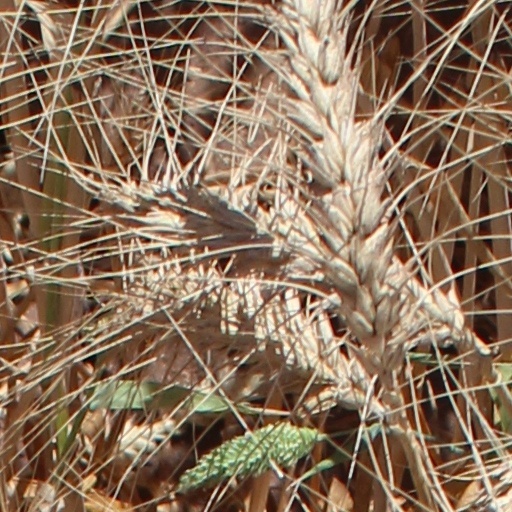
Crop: wheat